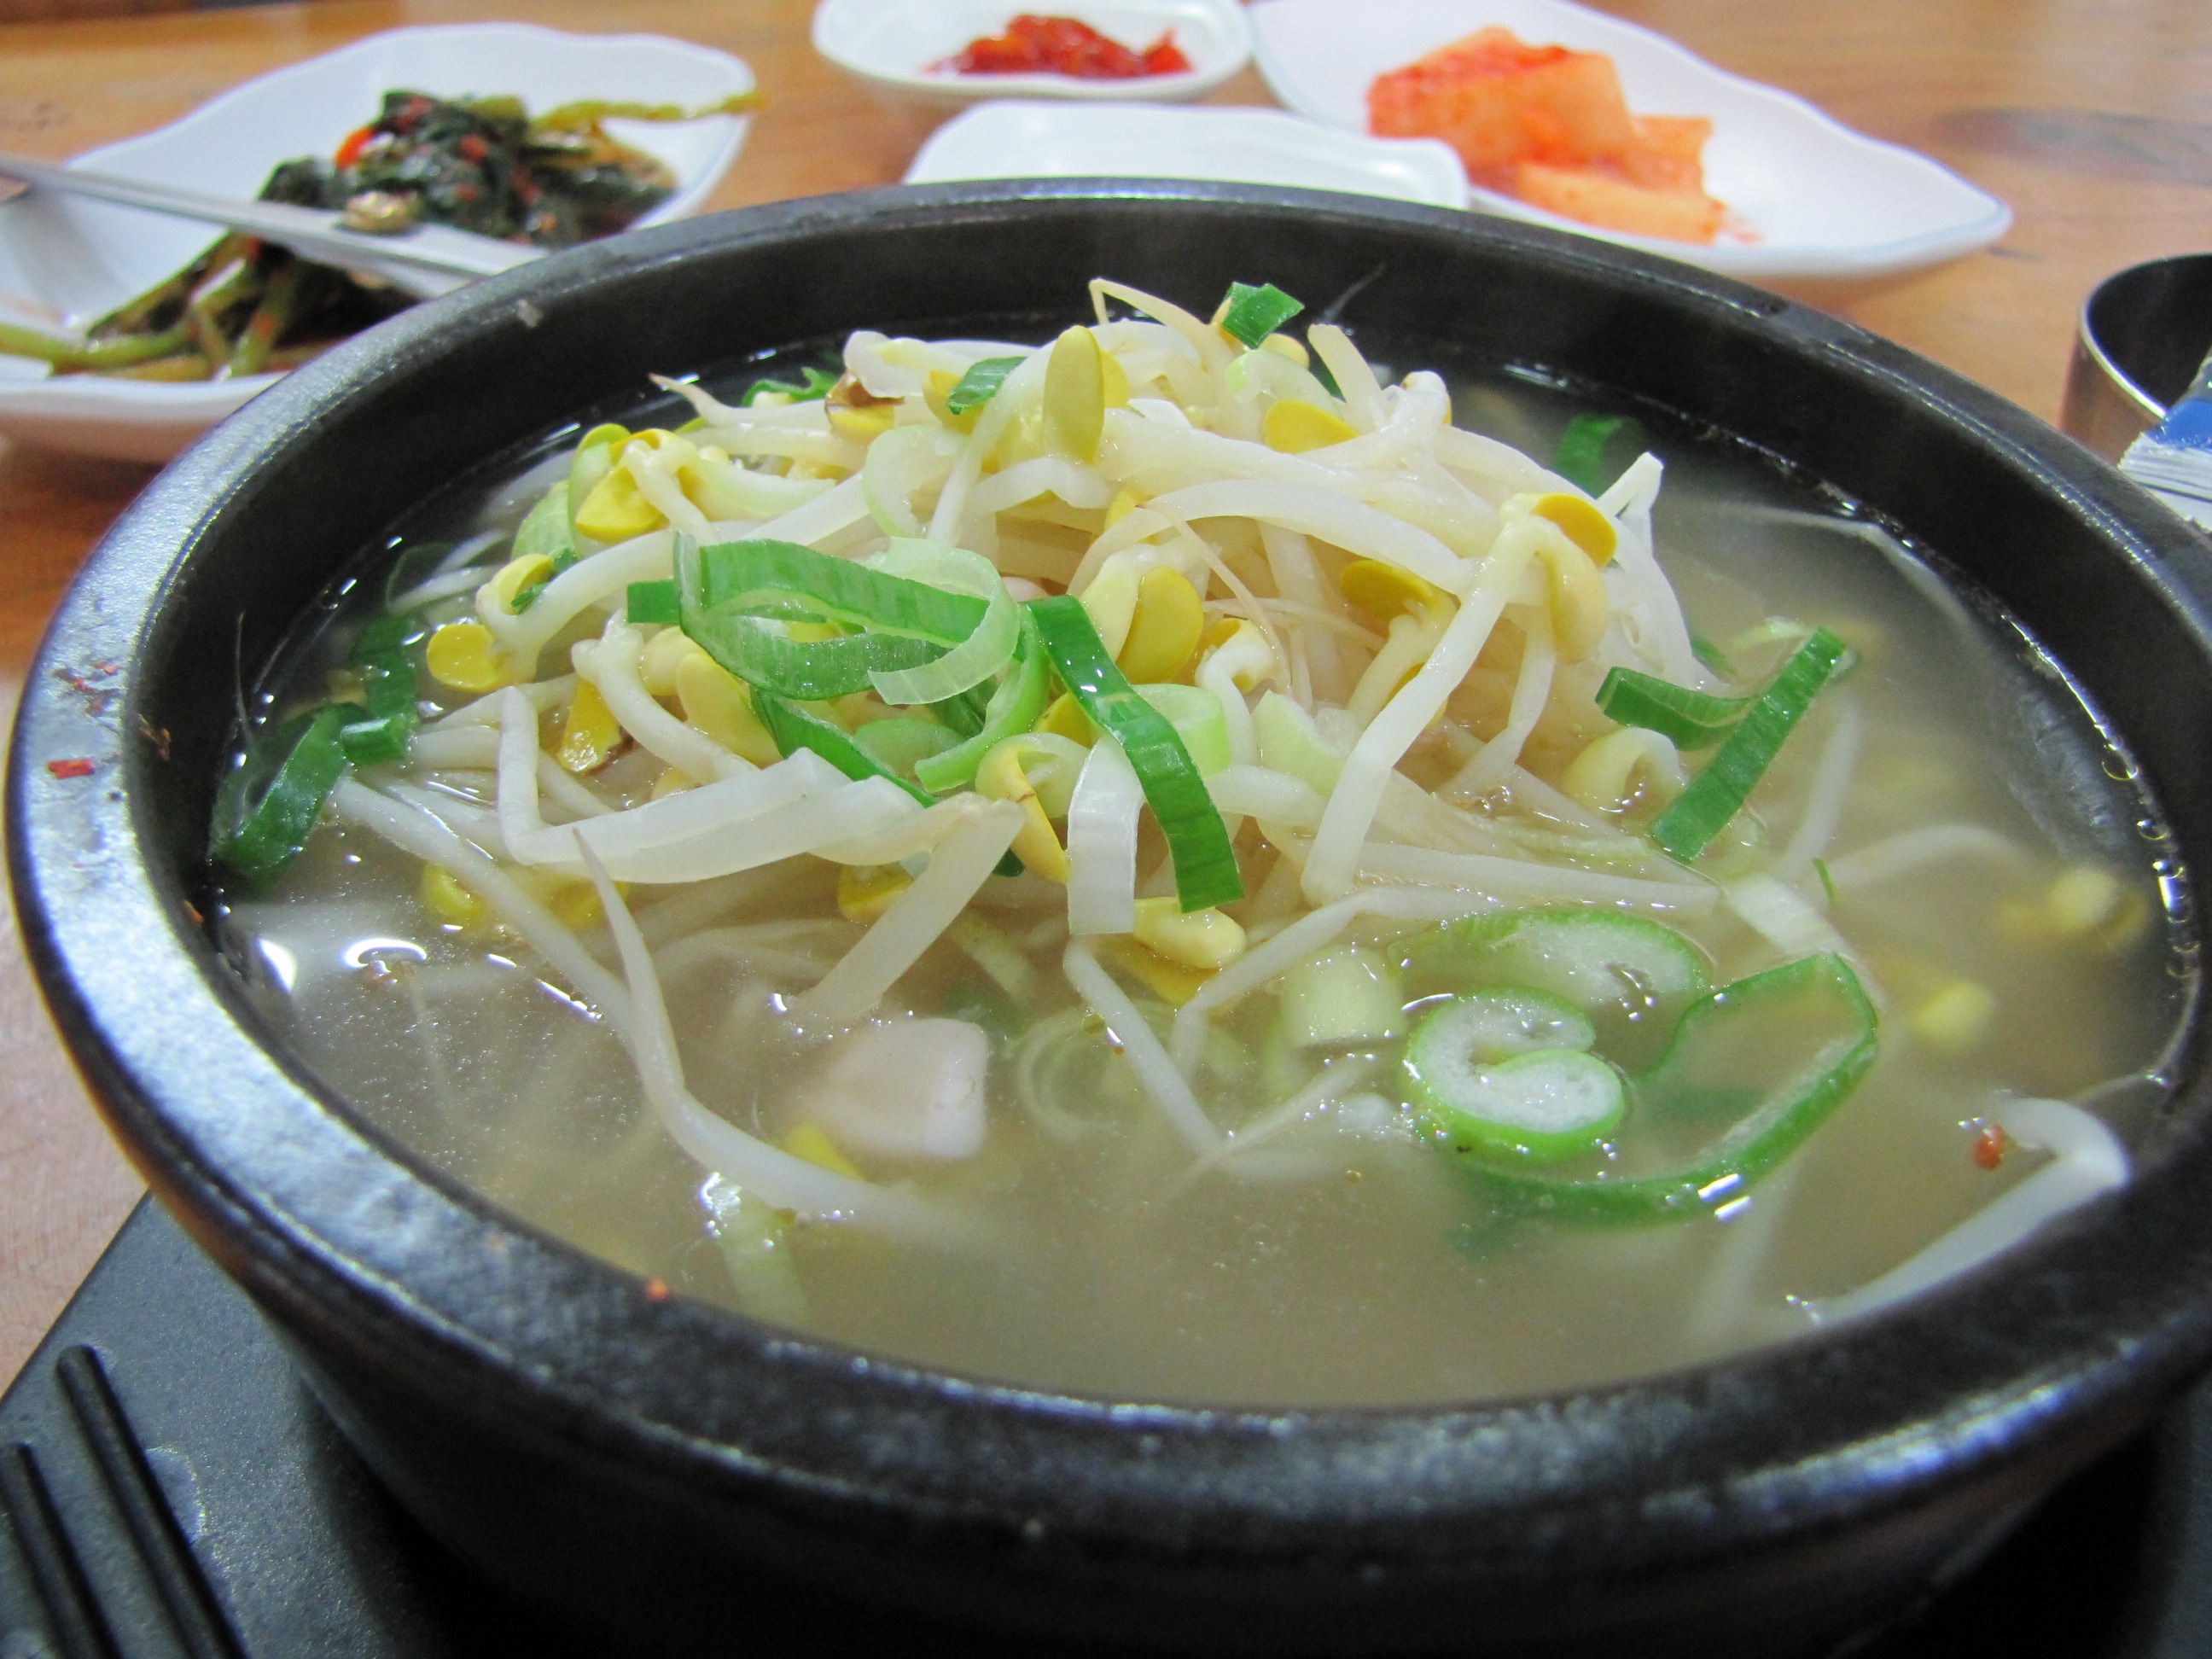
wave, dish, food, eat, lunch, cuisine, soup, noodle, asian food, broth, udon, sprouts, chinese food, jeonju, kalguksu, noodle soup, b n b hu, bean sprouts soup with rice